Yehliu

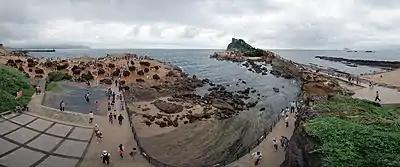
Yehliu

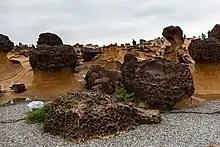
Light and dark brown rock formations in hoodoo shape

Yehliu is a cape in Wanli District, New Taipei, Taiwan.